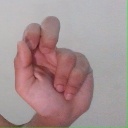
अक्षर: ढ